2001 Giro d'Italia

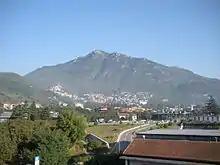
A mountain in the distance.

The route for the 2001 Giro d'Italia was unveiled by race director Carmine Castellano and organizers RCS Sport on 11 November 2000 in Milan at the Verdi theatre. It contained two time trial events, both of which were individual. In the stages containing categorized climbs, four had summit finishes: stage 4, to Mercogliano; stage 13, to Passo Pordoi; and stage 18, to Santuario. The organizers chose to include one rest day. When compared to the previous year's race, the race was shorter, contained the same amount of rest days, and one less individual time trial. In addition, this race had an opening prologue like the year before. It was the longest Grand Tour of the season.